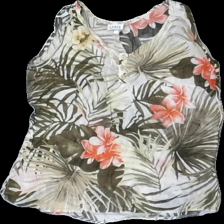
View: front
Type: Top
Category: Ladies
Brand: Not in the list
Brand text on label: Lebek
Colors: Brown, Beige, Pink, Multicolor
Material: 100% viscose
Pattern: Floral print
Cut: Regular
Size: 42
Season: All
Price range: 50-100
Recommended usage: Reuse